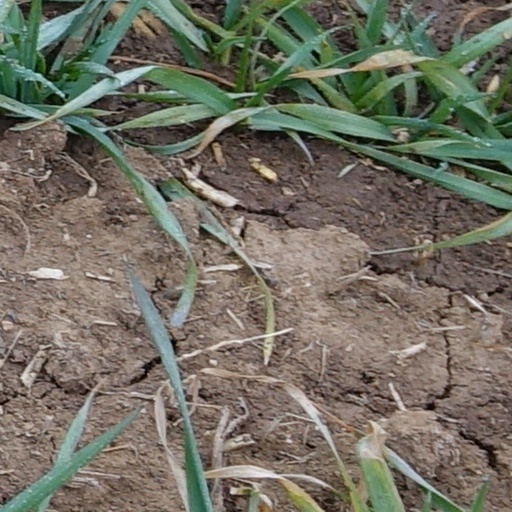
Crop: wheat